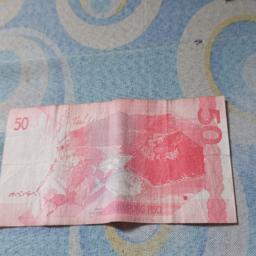
Label: 50_Back